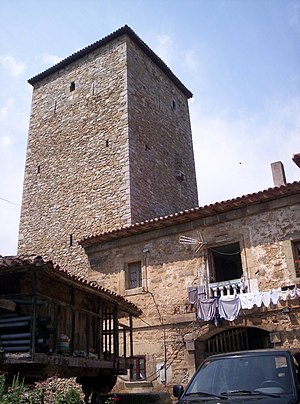
Grado (Asturien) / Historie
Vagttårnet i Villanueva.
Grado er en kommune i fyrstendømmet Asturien. Mod nord grænser den til Candamo og Las Regueras, mod syd til Teverga og Yernes y Tameza, mod vest til Belmonte de Miranda og Salas og mod øst til Proaza, Santo Adriano og Oviedo. Kommunens hovedby er Grado.